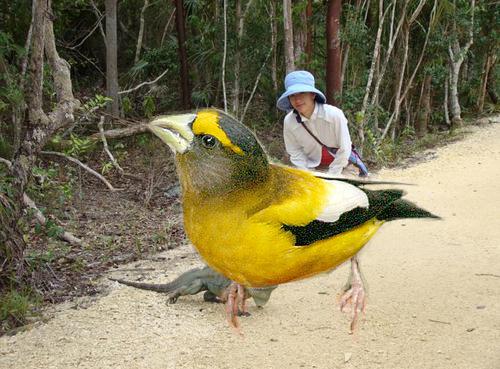
Bird species: Evening_Grosbeak
Bird type: landbird
Background: land